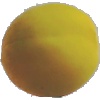
Label: Peach 2